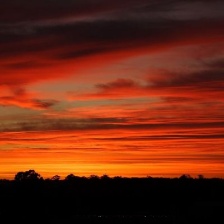
Cloud type: Altostratus